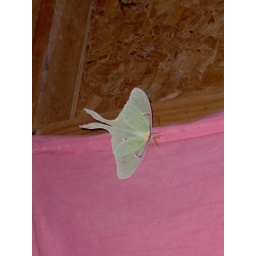
The huge moth above my door curtain